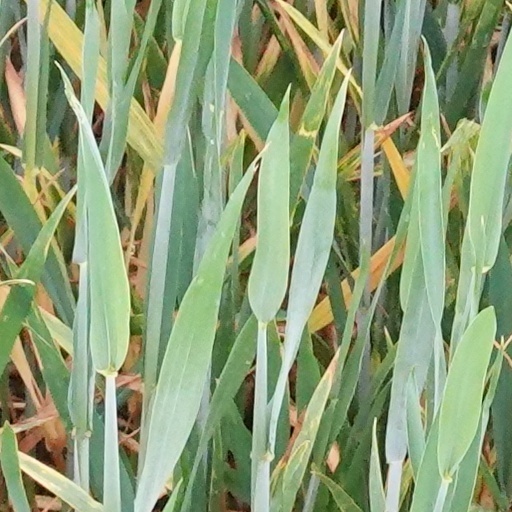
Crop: wheat